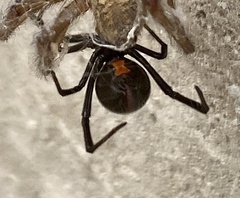
Species: Lactrodectus_hesperus